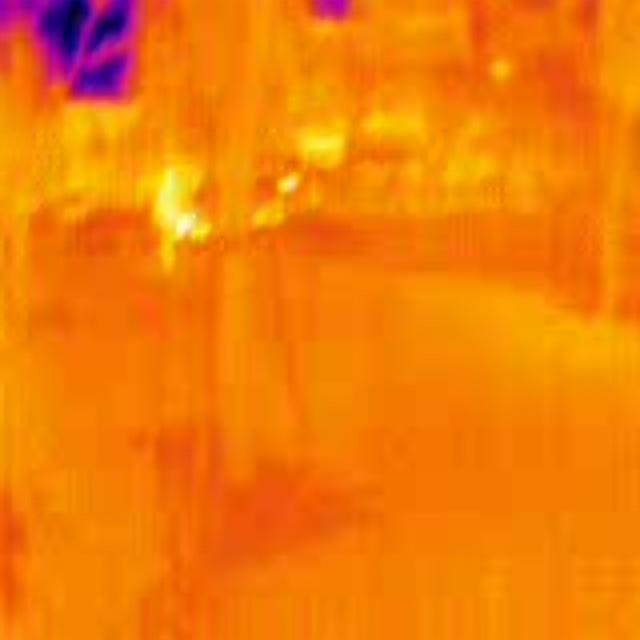
Detected objects:
label: person